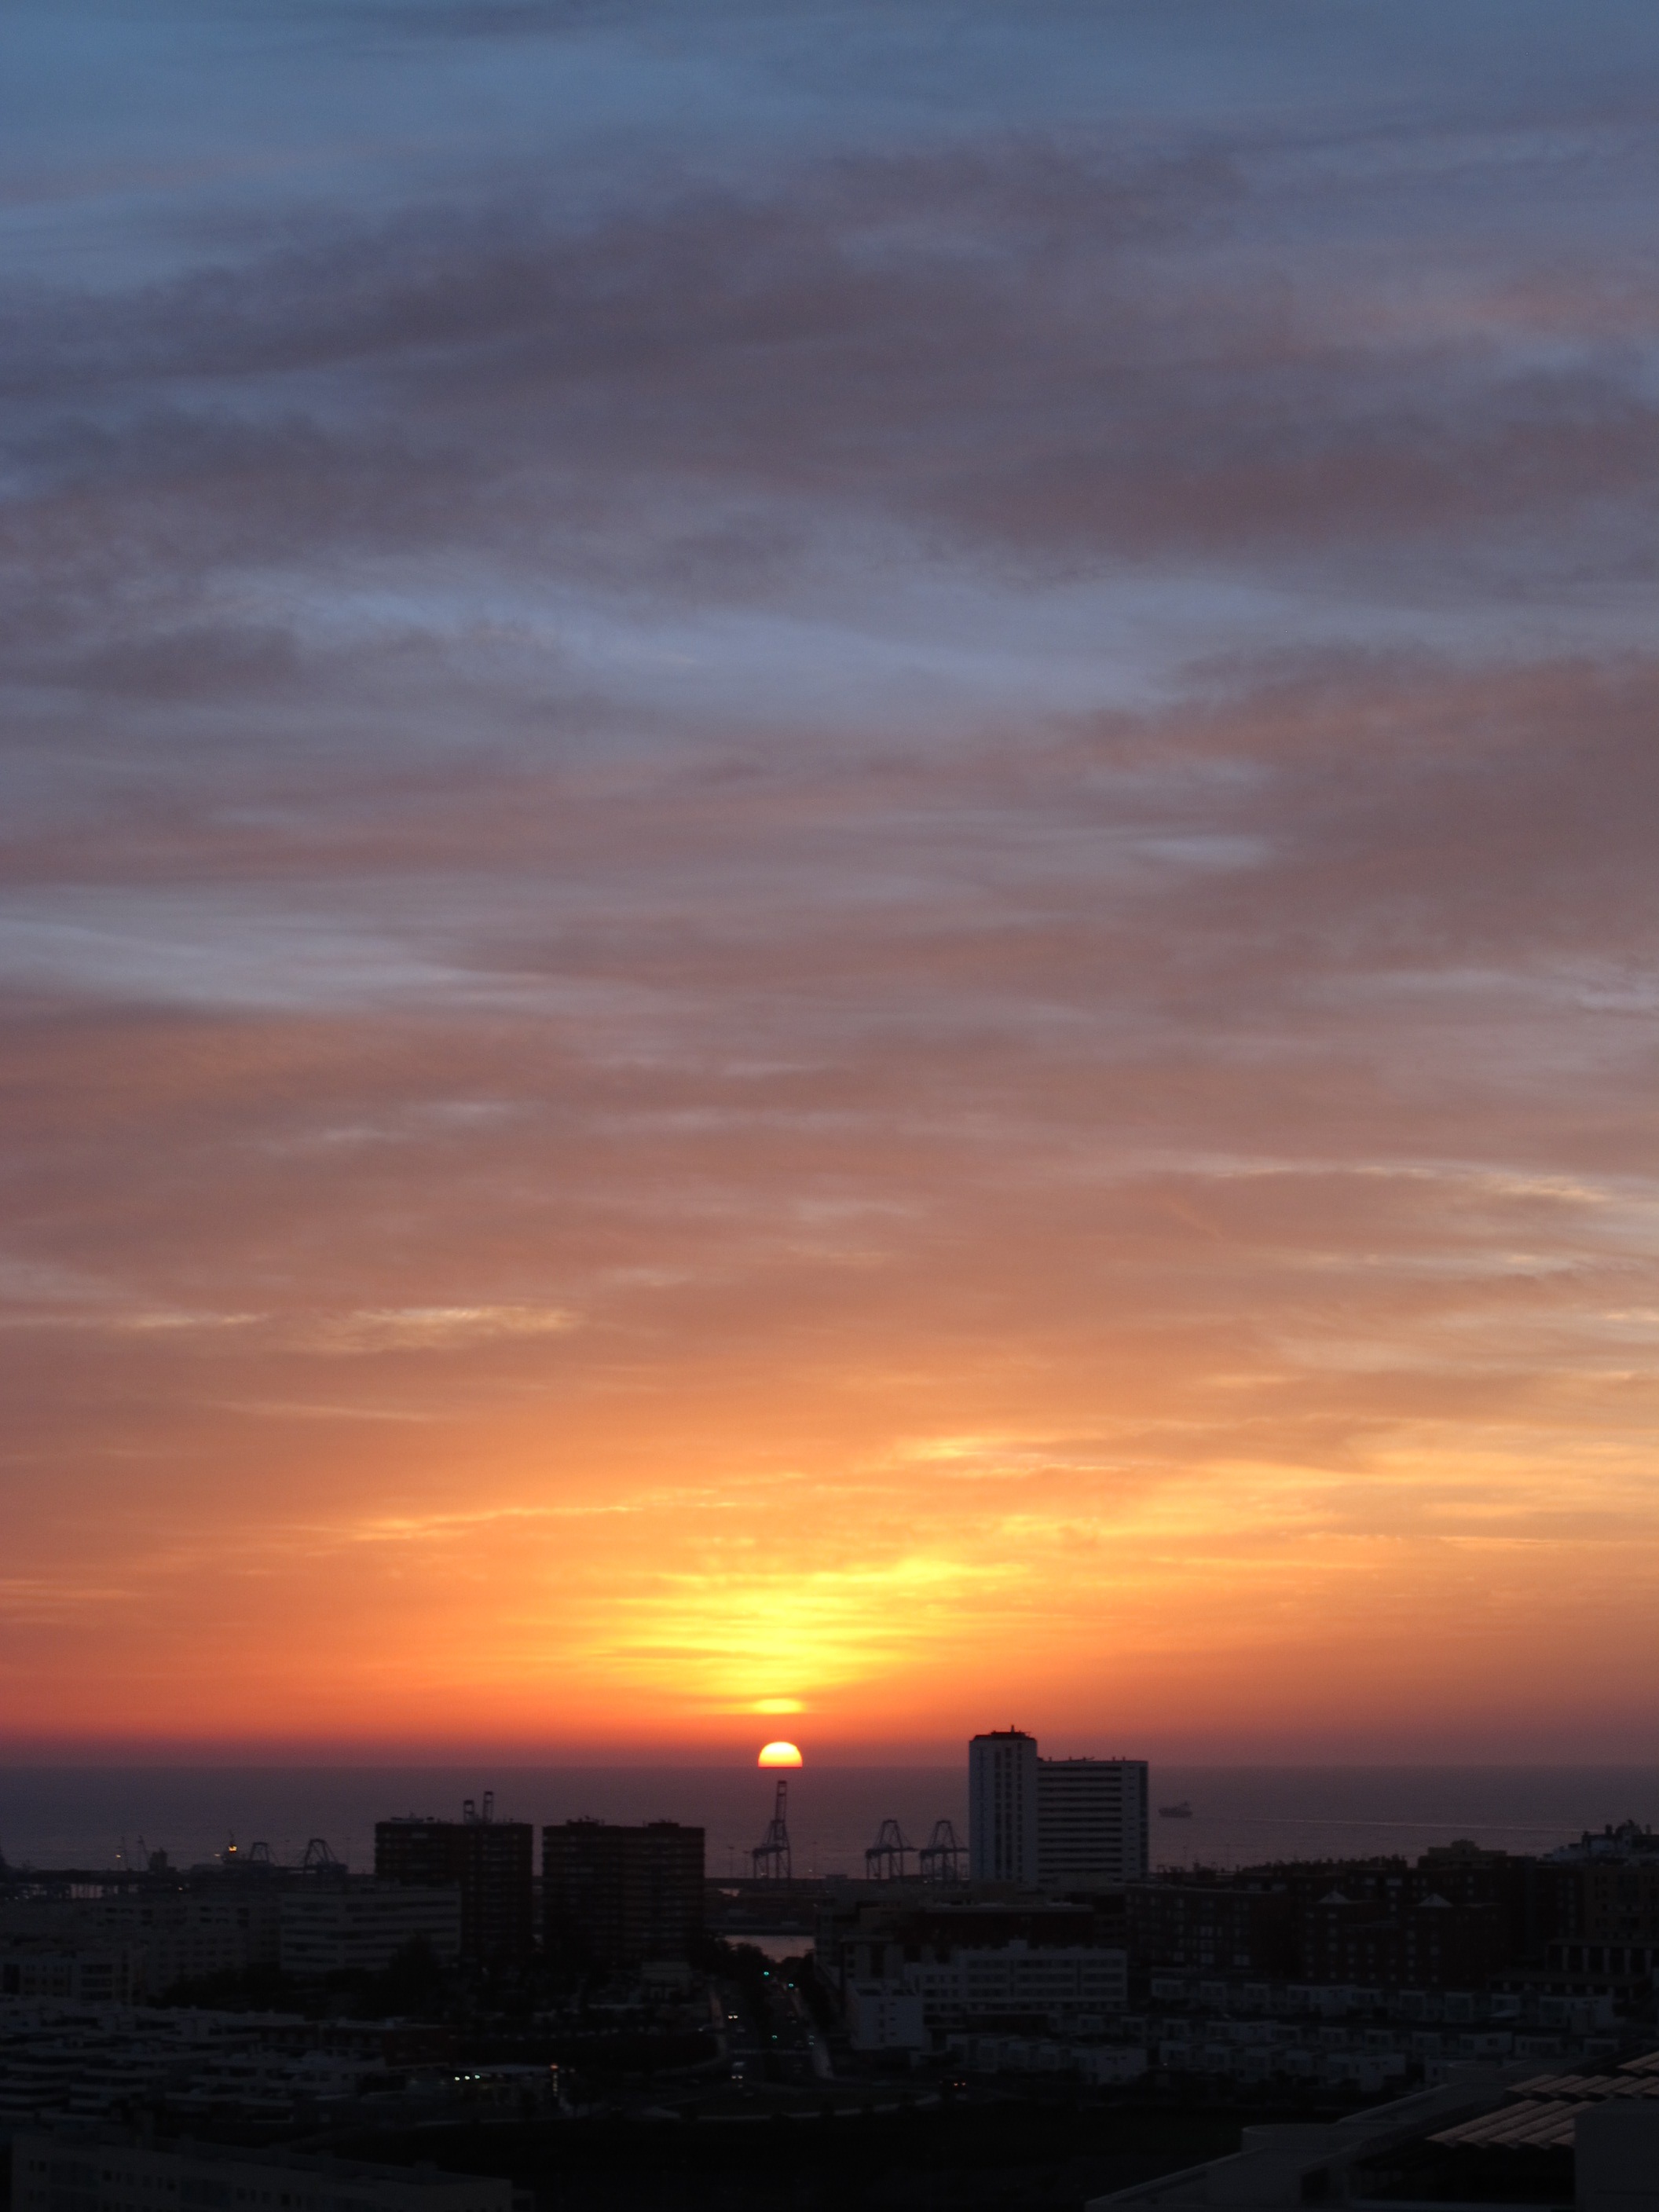
landscape, sea, horizon, silhouette, cloud, sky, sun, sunrise, sunset, skyline, sunlight, morning, dawn, city, atmosphere, dusk, evening, clouds, cranes, gran canaria, afterglow, red sky at morning